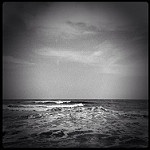
Label: sea